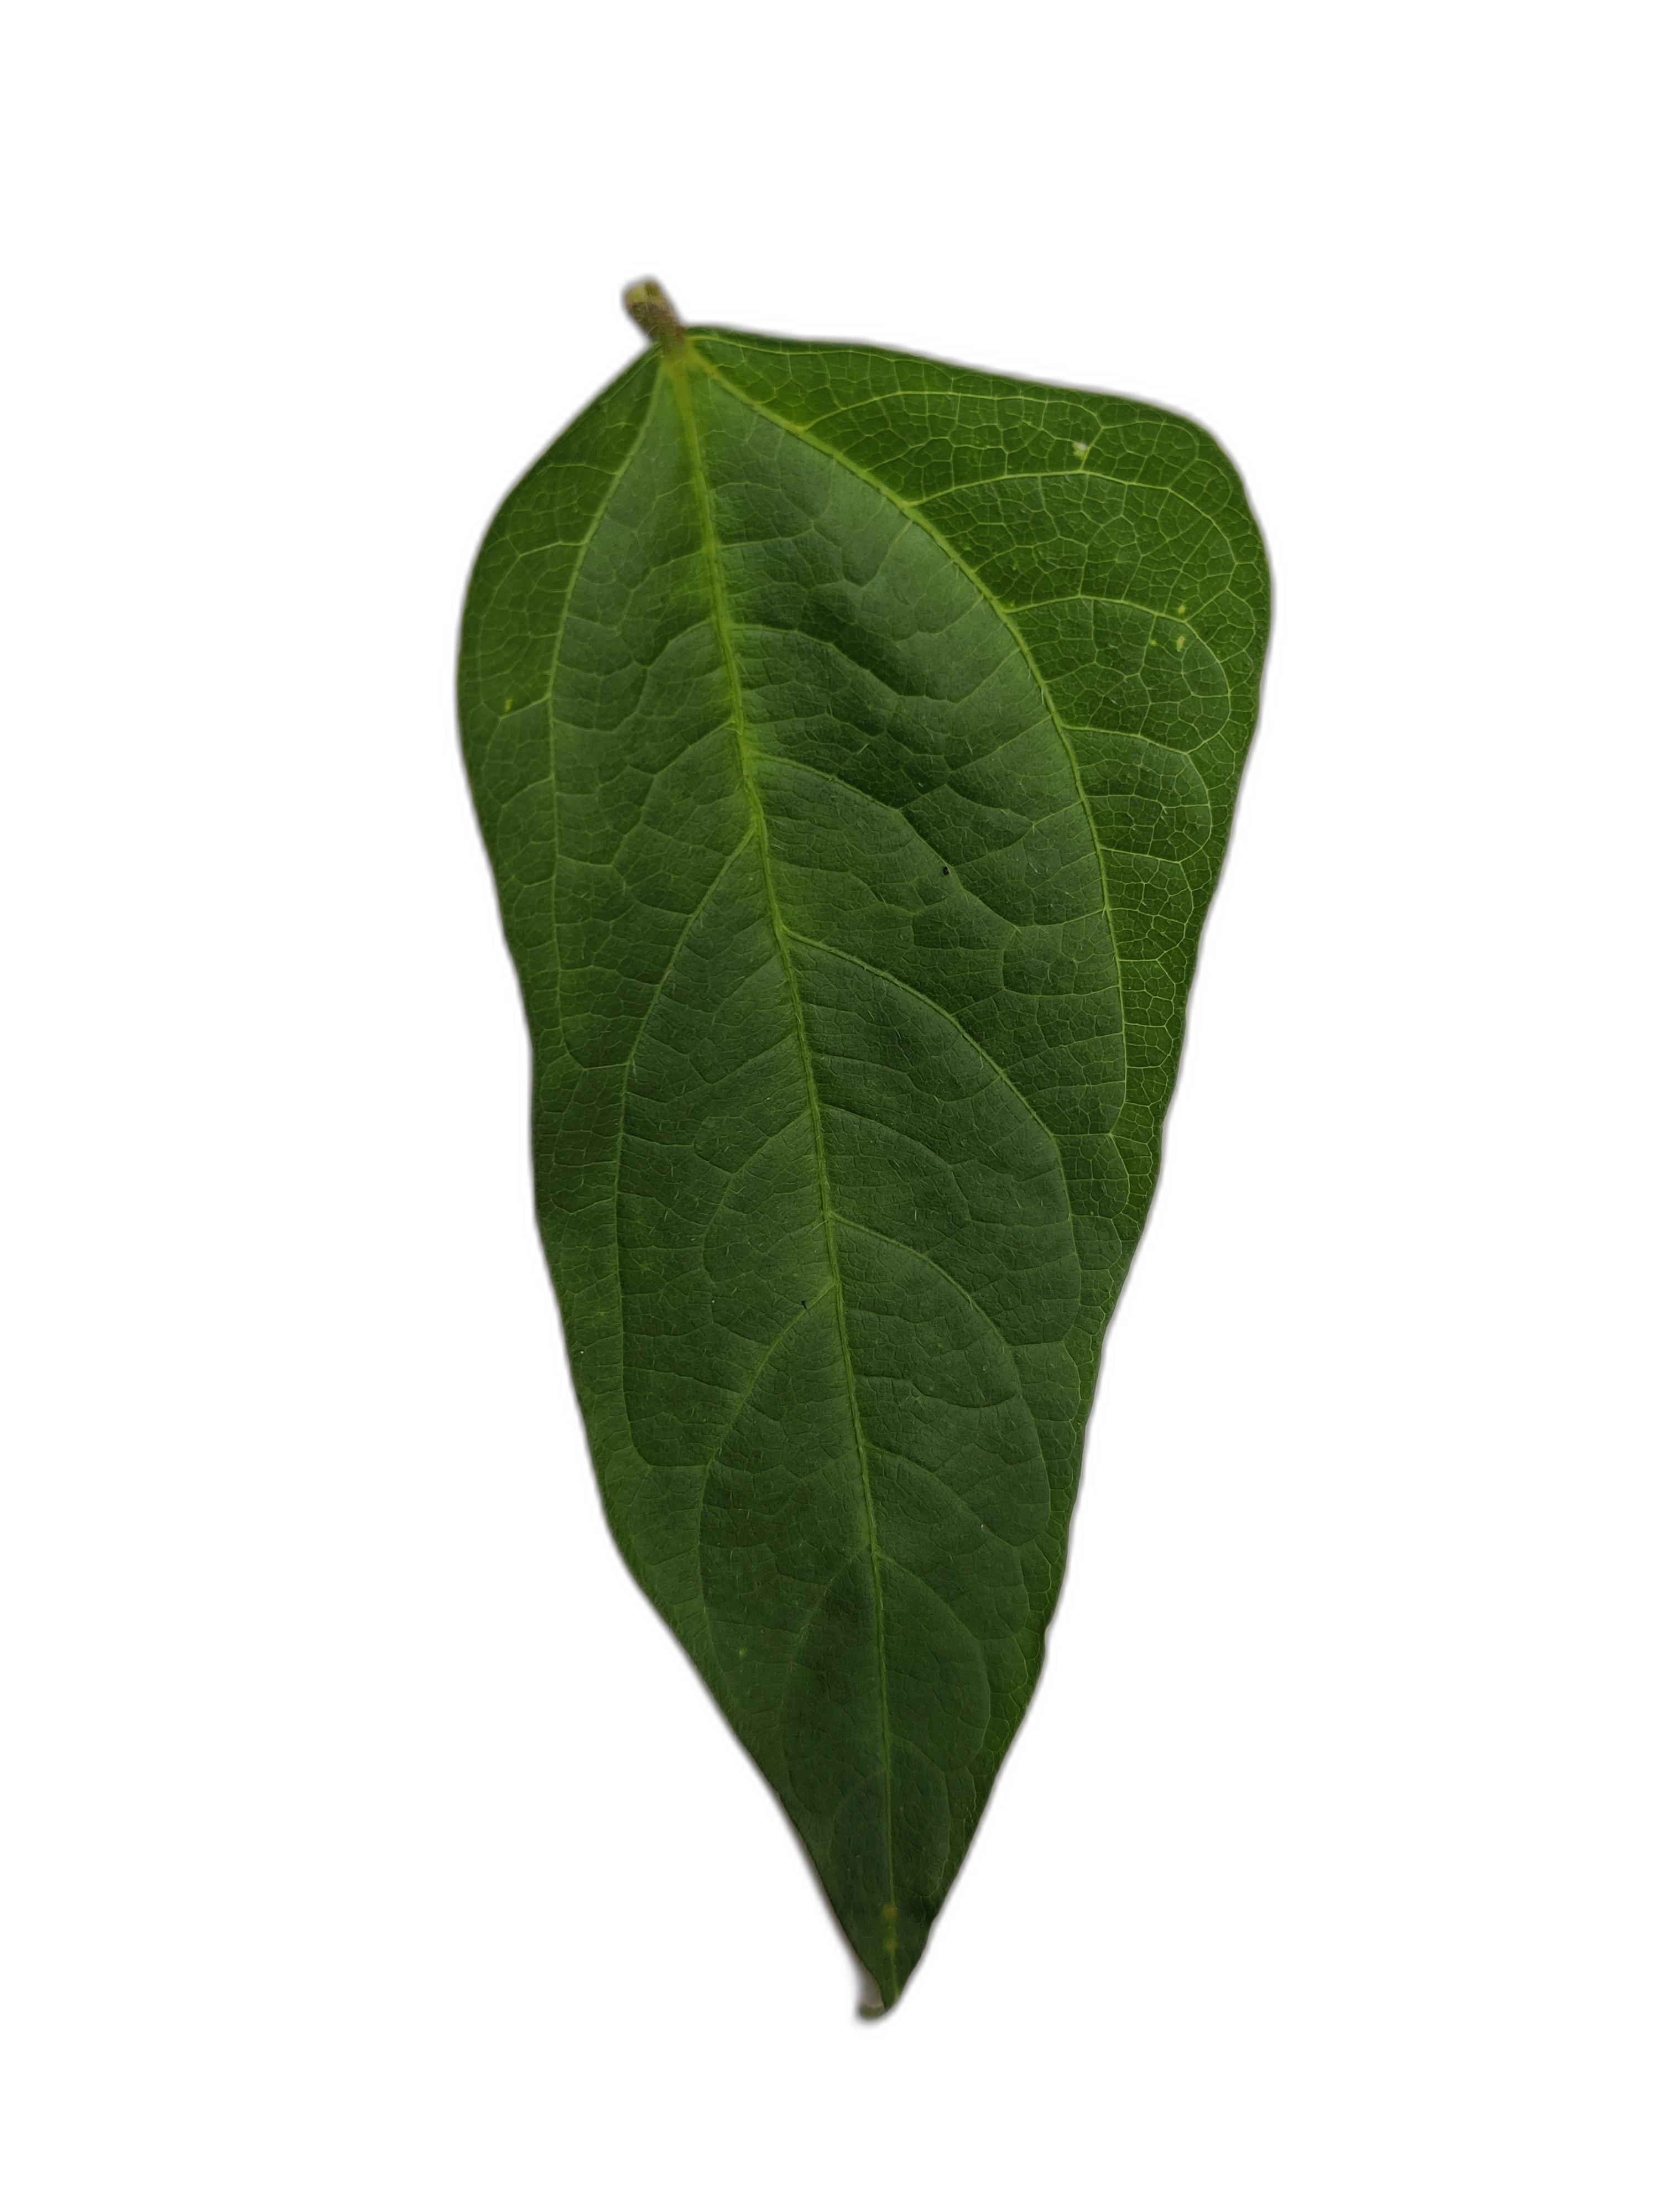
Label: Healthy